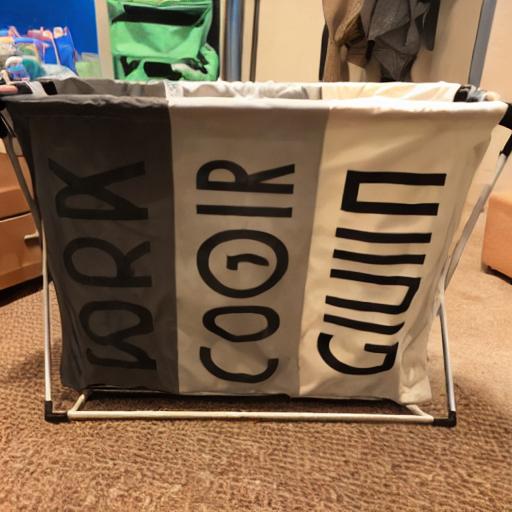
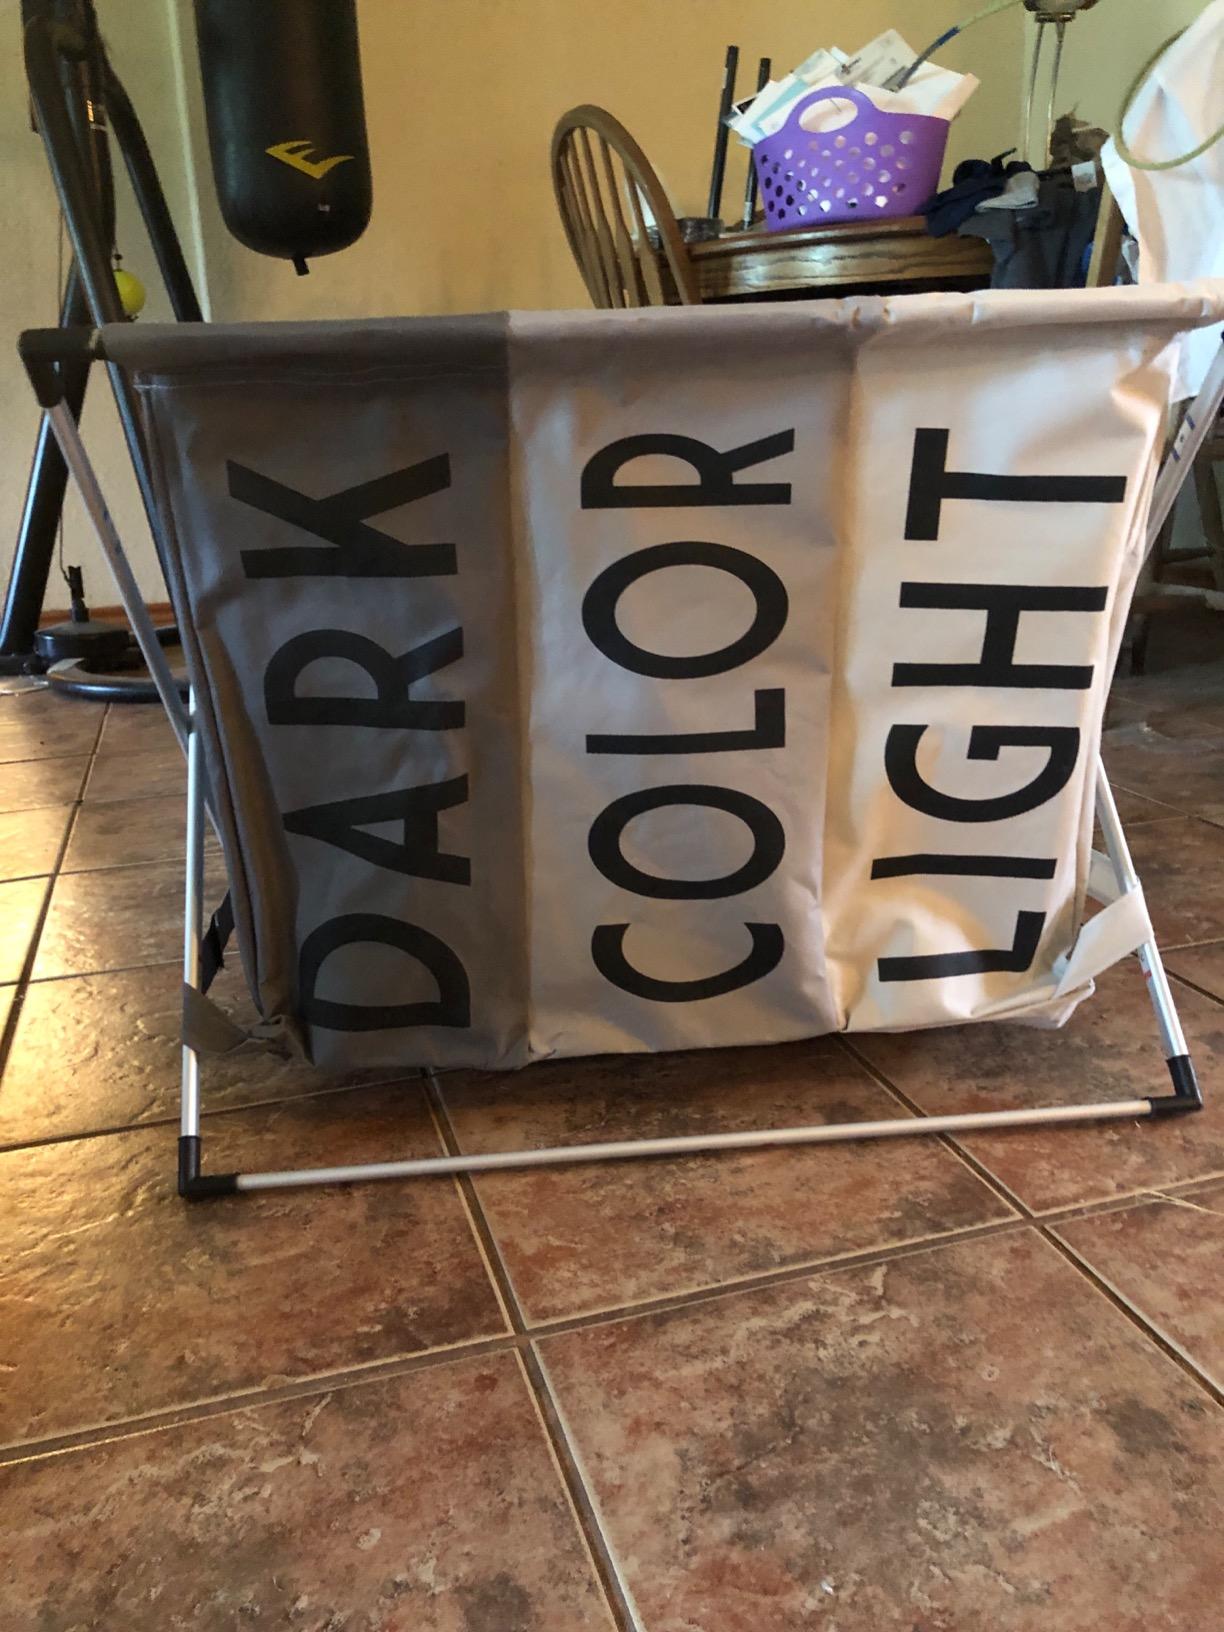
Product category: items_hamper
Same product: no